Eagle 38

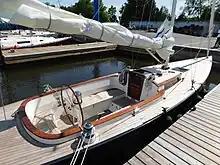
Eagle 38 cockpit

The Eagle 38 is a recreational keelboat, built predominantly of glassfibre, with wood trim. It has a fractional sloop rig, a sharply raked stem, a raised counter transom, an internally mounted spade-type rudder controlled by a wheel and a fixed fin keel with a weighted bulb. It displaces and carries of ballast.